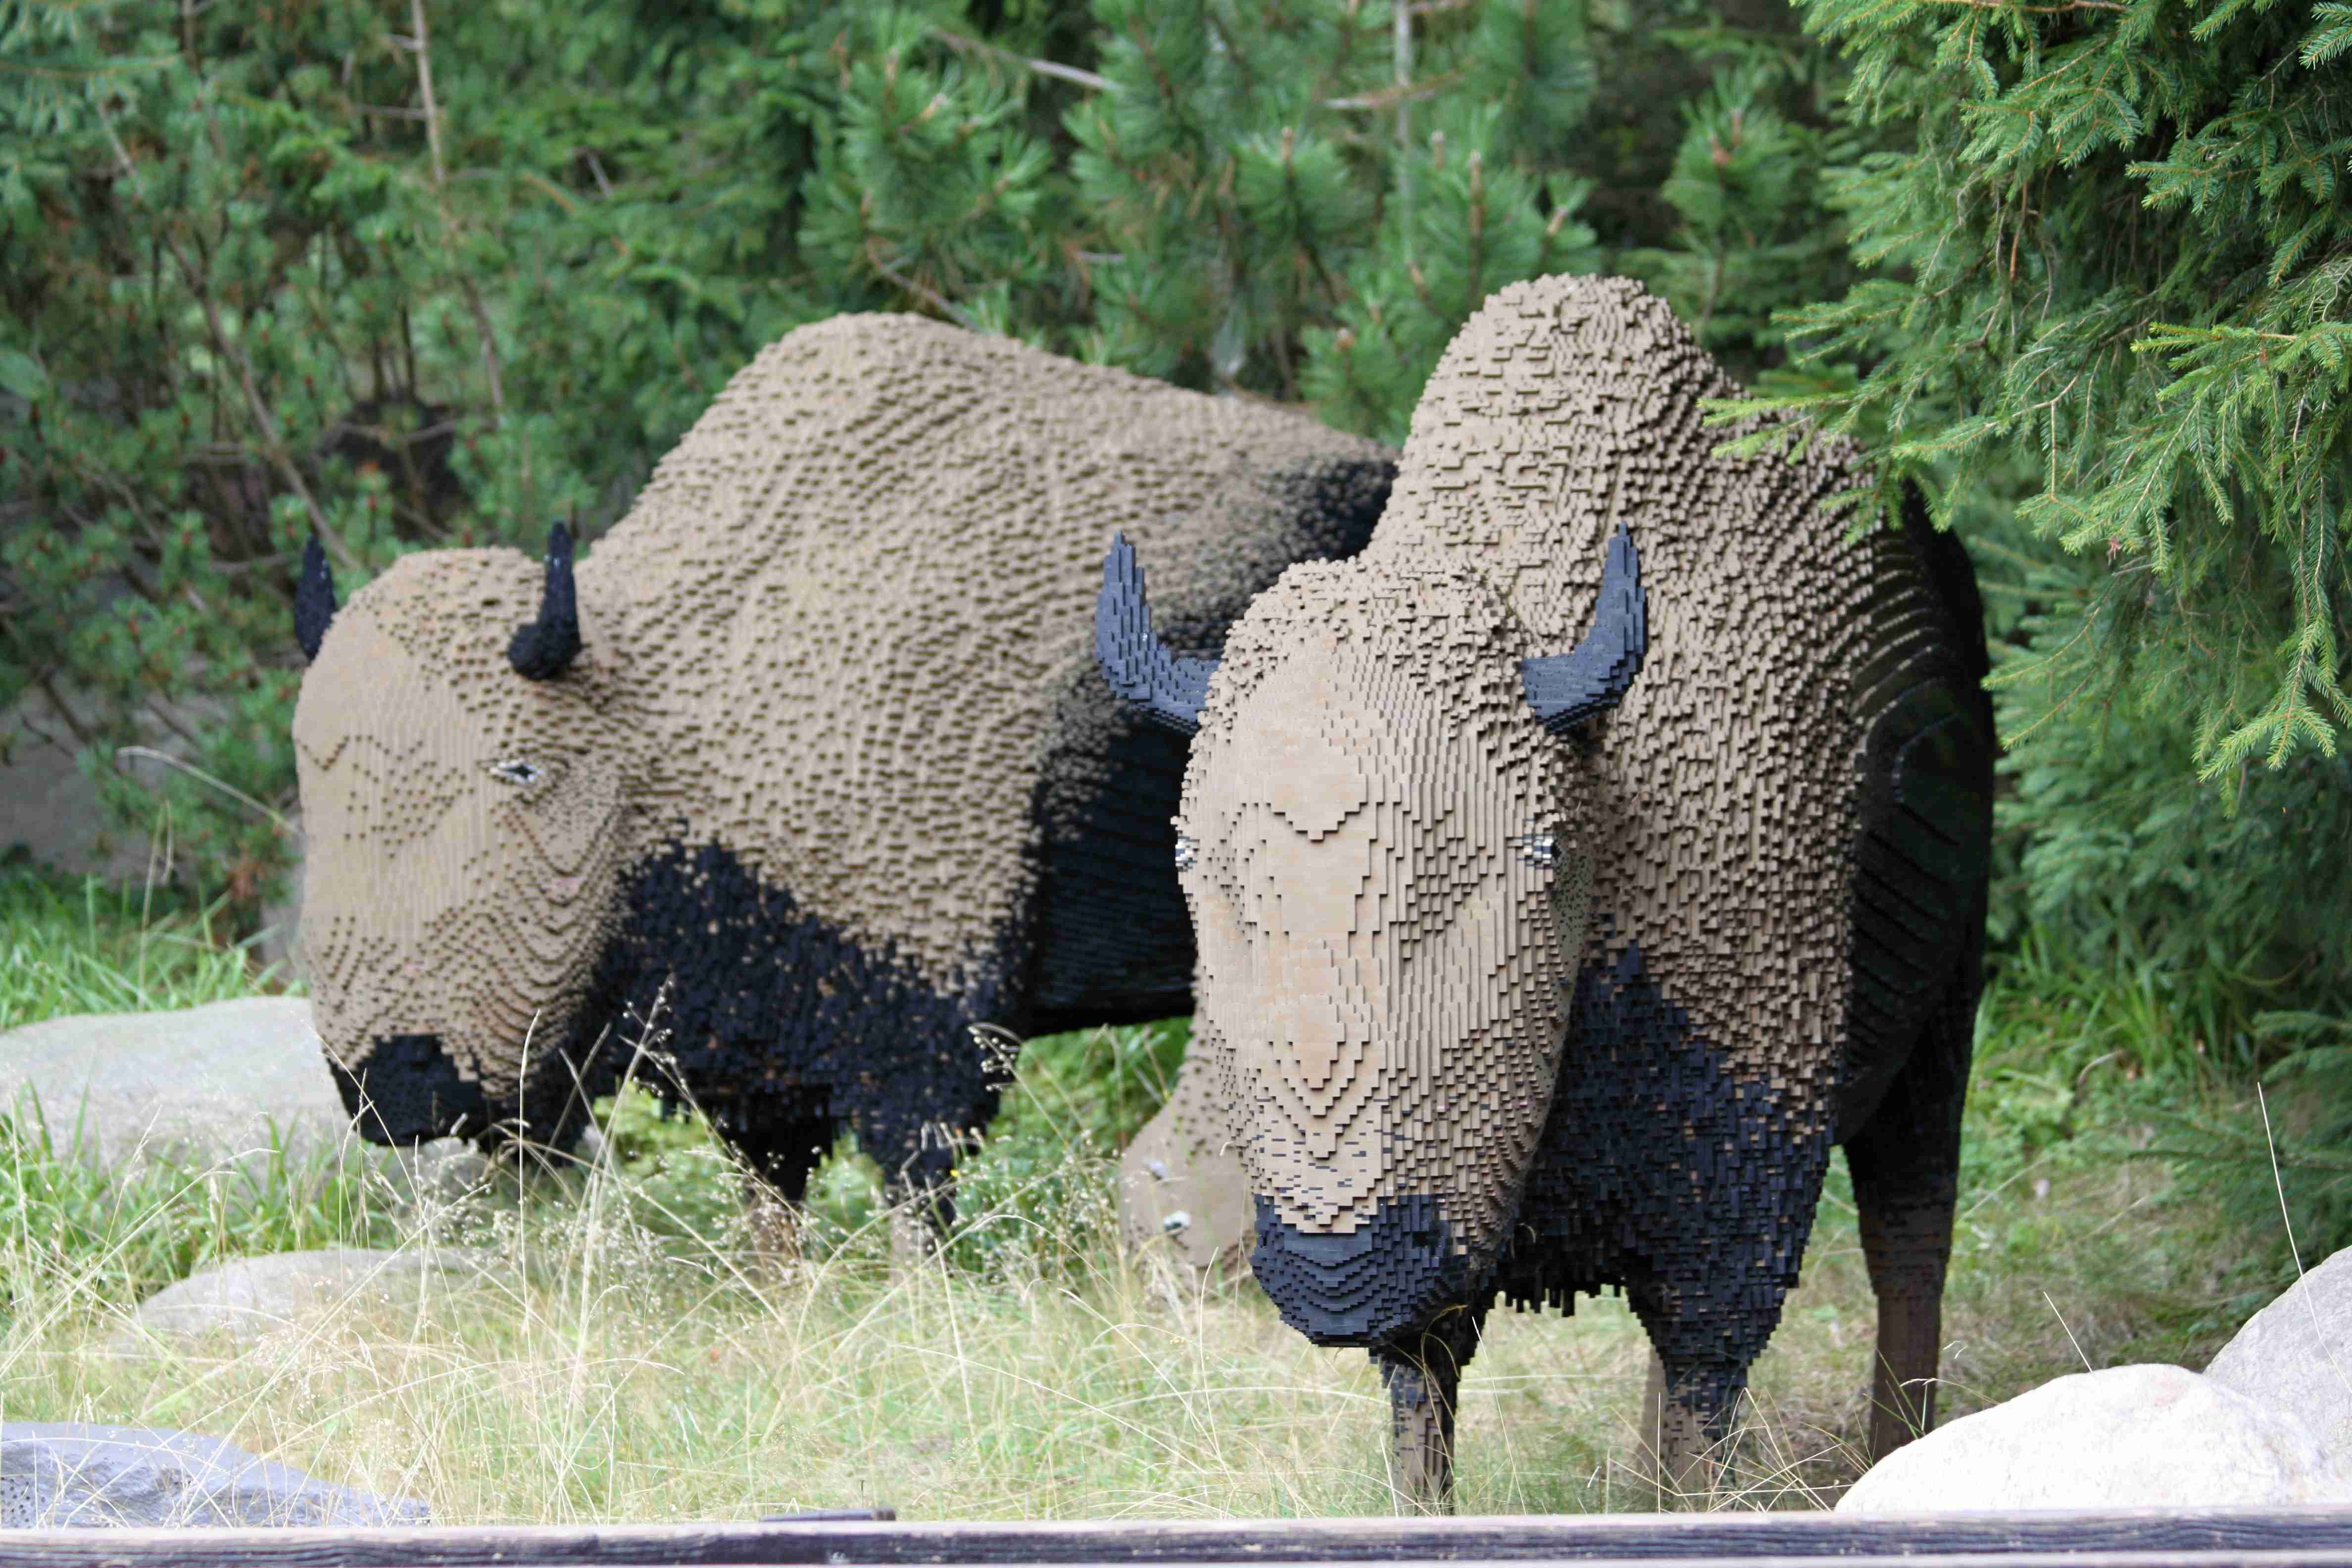
play, adventure, animal, stone, wildlife, zoo, mammal, fauna, elephant, stones, children, toys, lego, bison, safari, module, legoland, indian elephant, african elephant, children's room, play an active, billund, cattle like mammal, elephants and mammoths